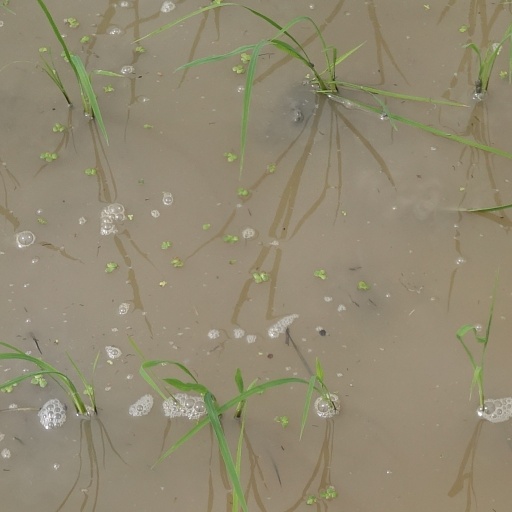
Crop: rice